Bipasha Hayat

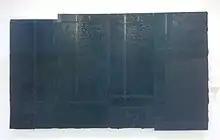
Hayat won an award at the 17th Asian Art Biennale for her mixed-media work "Memoir" (2016)

Hayat's art works were displayed at Miniature Painting Exhibition in Gallery Tone in Dhaka in 1996. In 1998, she took part in a group art exhibition at Divine Art Gallery in Pan Pacific Sonergaon Hotel. Later, she took part in Nine Contemporary Young Artists Exhibition at Zainul Gallery, FFA in 2002.